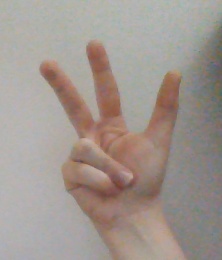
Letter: al